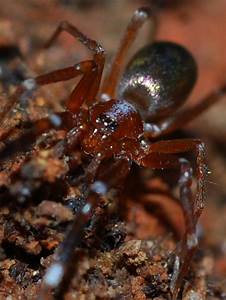
Label: ragno